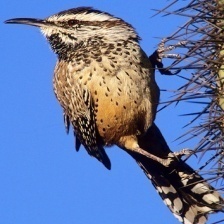
Species: CACTUS WREN
Scientific name: CAMPYLORHYNCHUS BRUNNEICAPILLUS